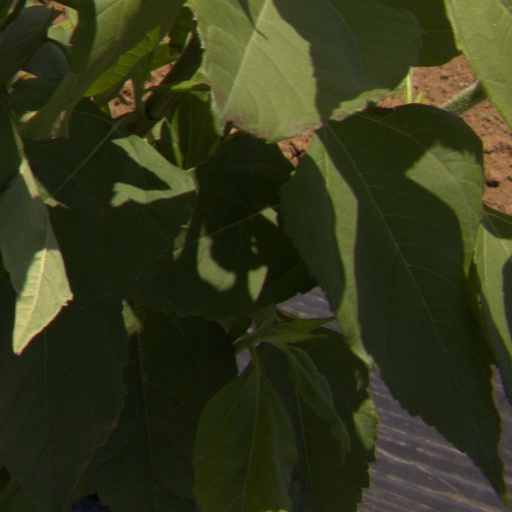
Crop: Jerusalem artichoke